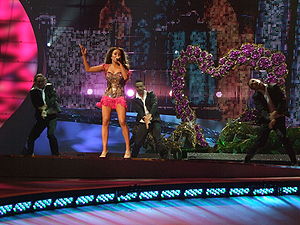
Grækenland i Eurovision Song Contest
Kalomoira i Beograd (2008)
"Grækenland har deltaget i Eurovision Song Contest siden 1974, med enkelte afbrydelser undervejs. Landet har vundet en enkelt gang, i 2005 med sangen ""My Number One"" sunget af Helena Paparizou.